Edoardo Monteforte

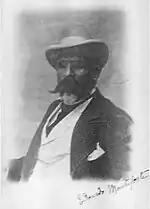
Edoardo Monteforte

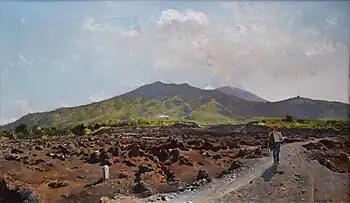
The Way to Mount Vesuvius

Edoardo Monteforte (6 March 1849, Polla – 1932/333, Naples) was an Italian landscape painter.